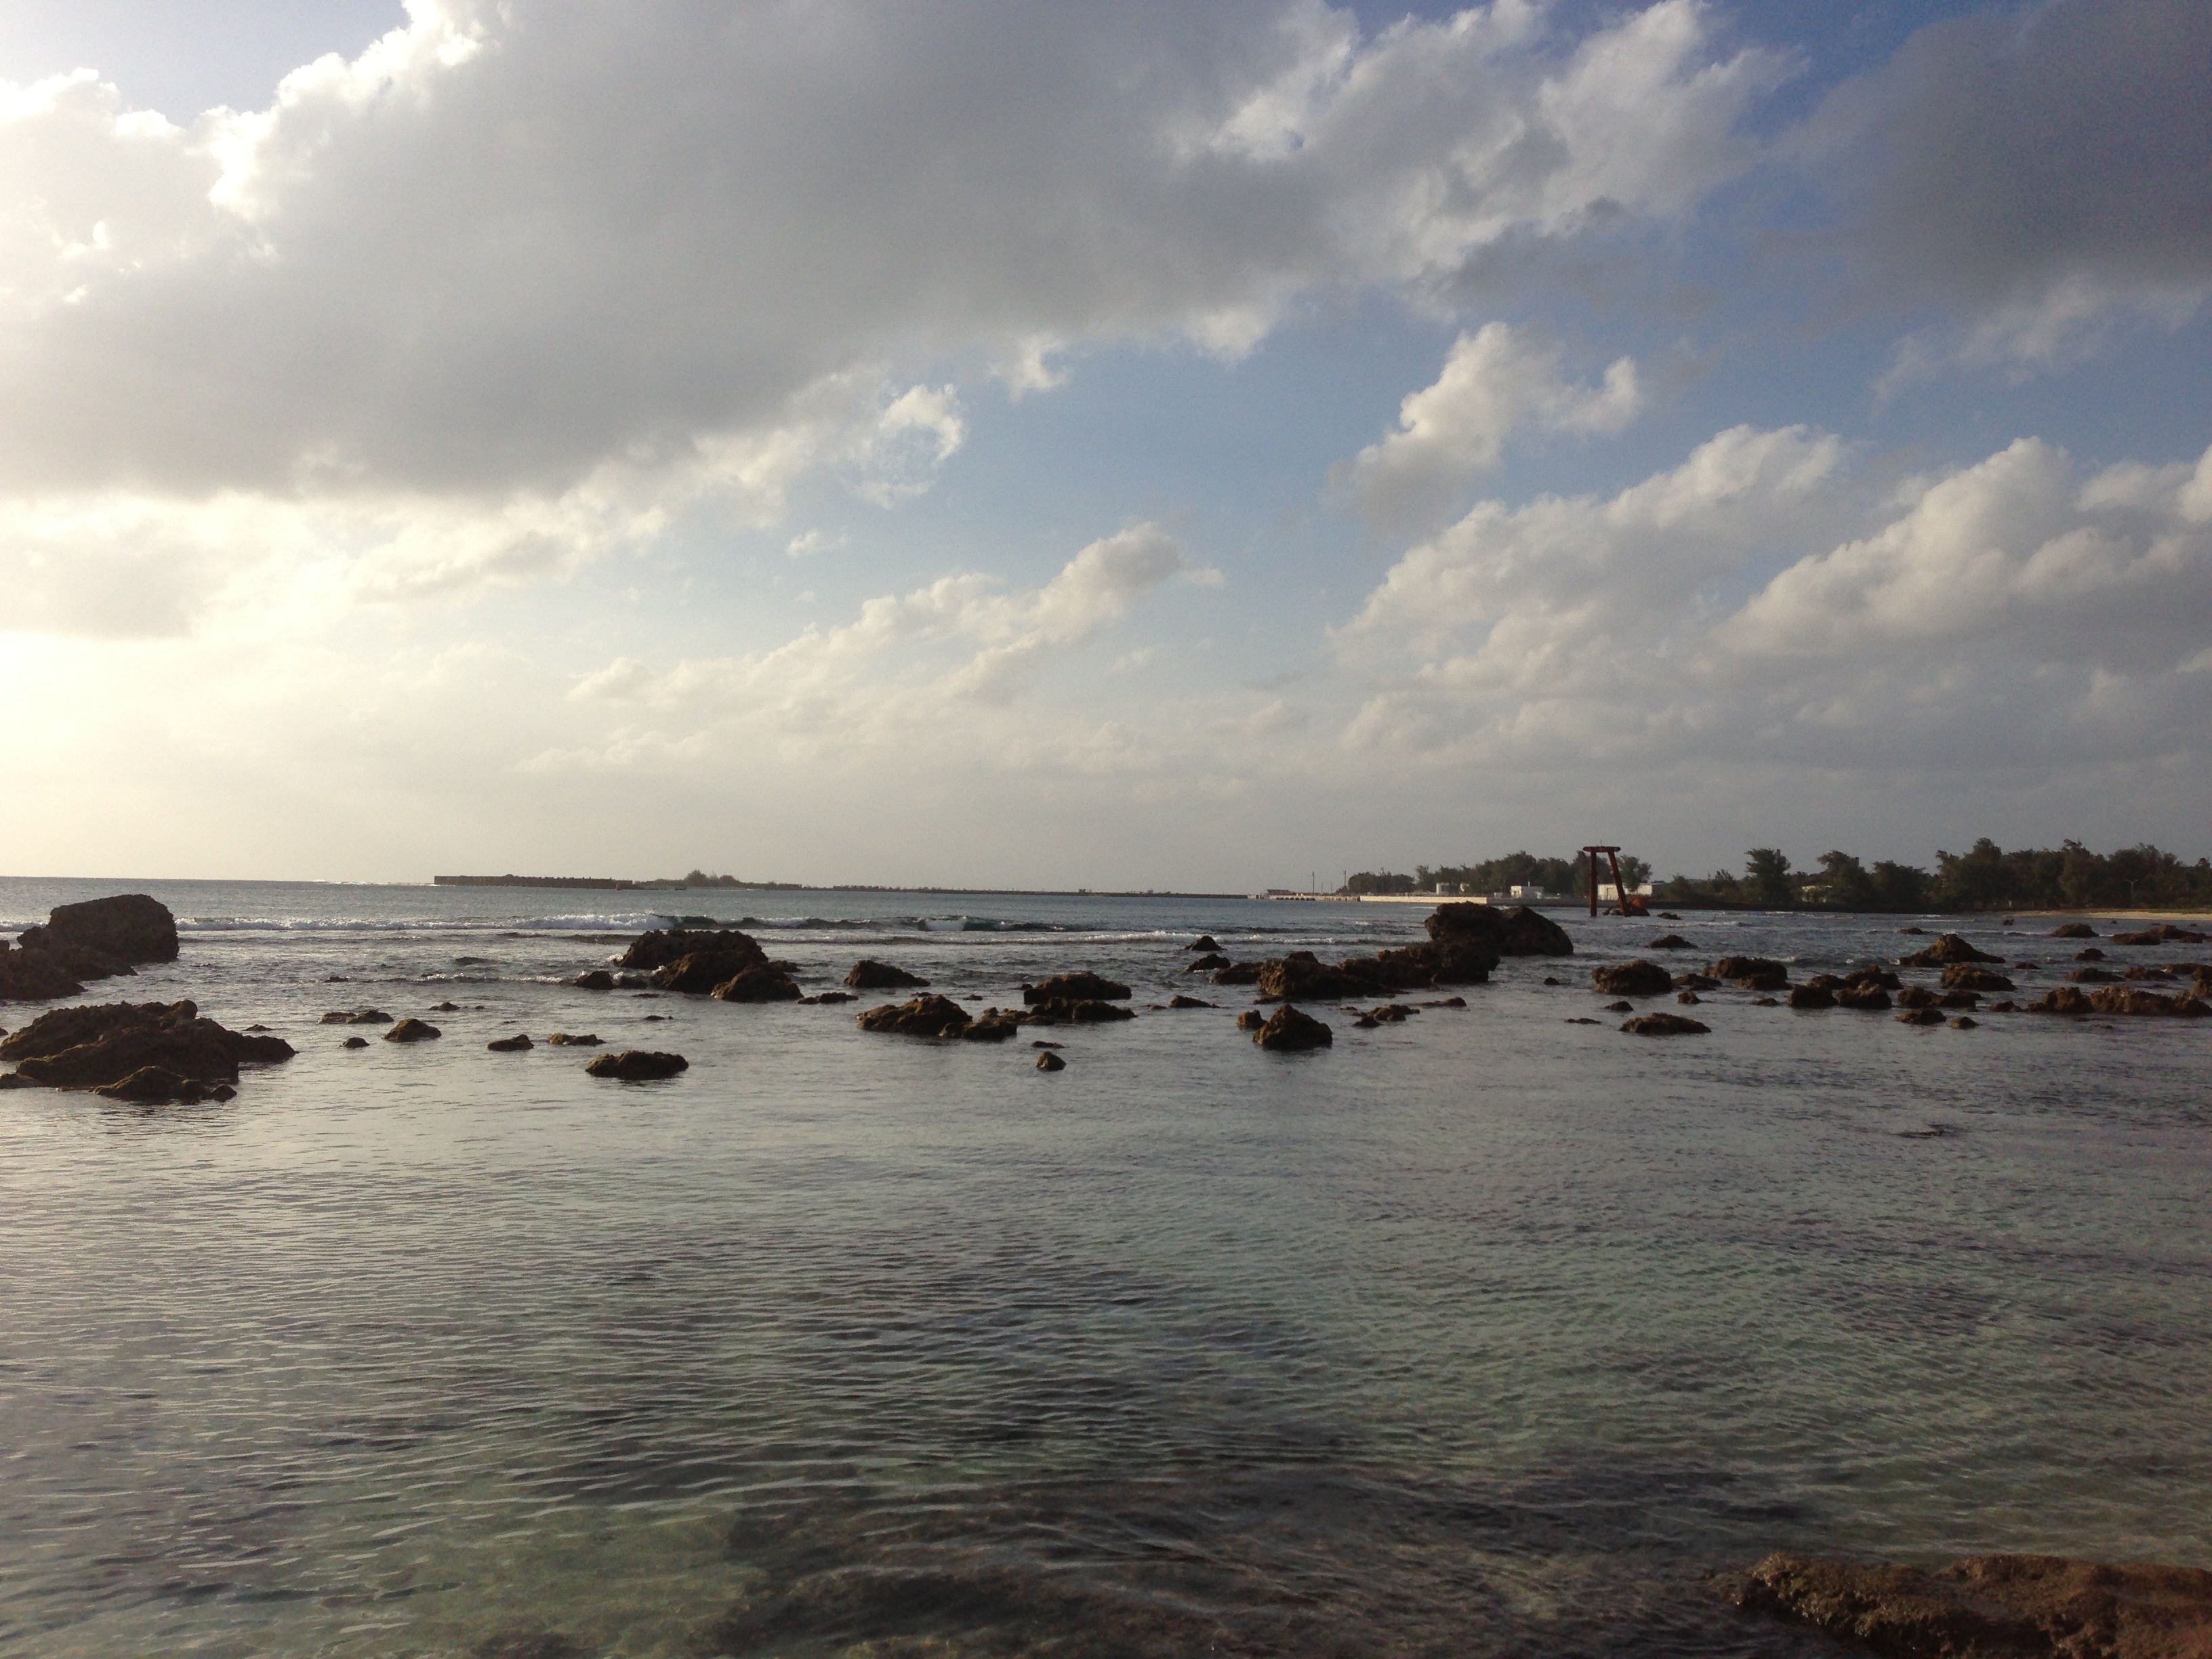
beach, sea, coast, sand, rock, ocean, horizon, cloud, sky, white, shore, wave, pattern, cove, red, bay, asia, world, body of water, south, place, prison, marble, wwii, history, tanks, pacific, loch, volcanic, saipan, guam, washed, wind wave, tinian, cnmi, rota, amelia, earhardt